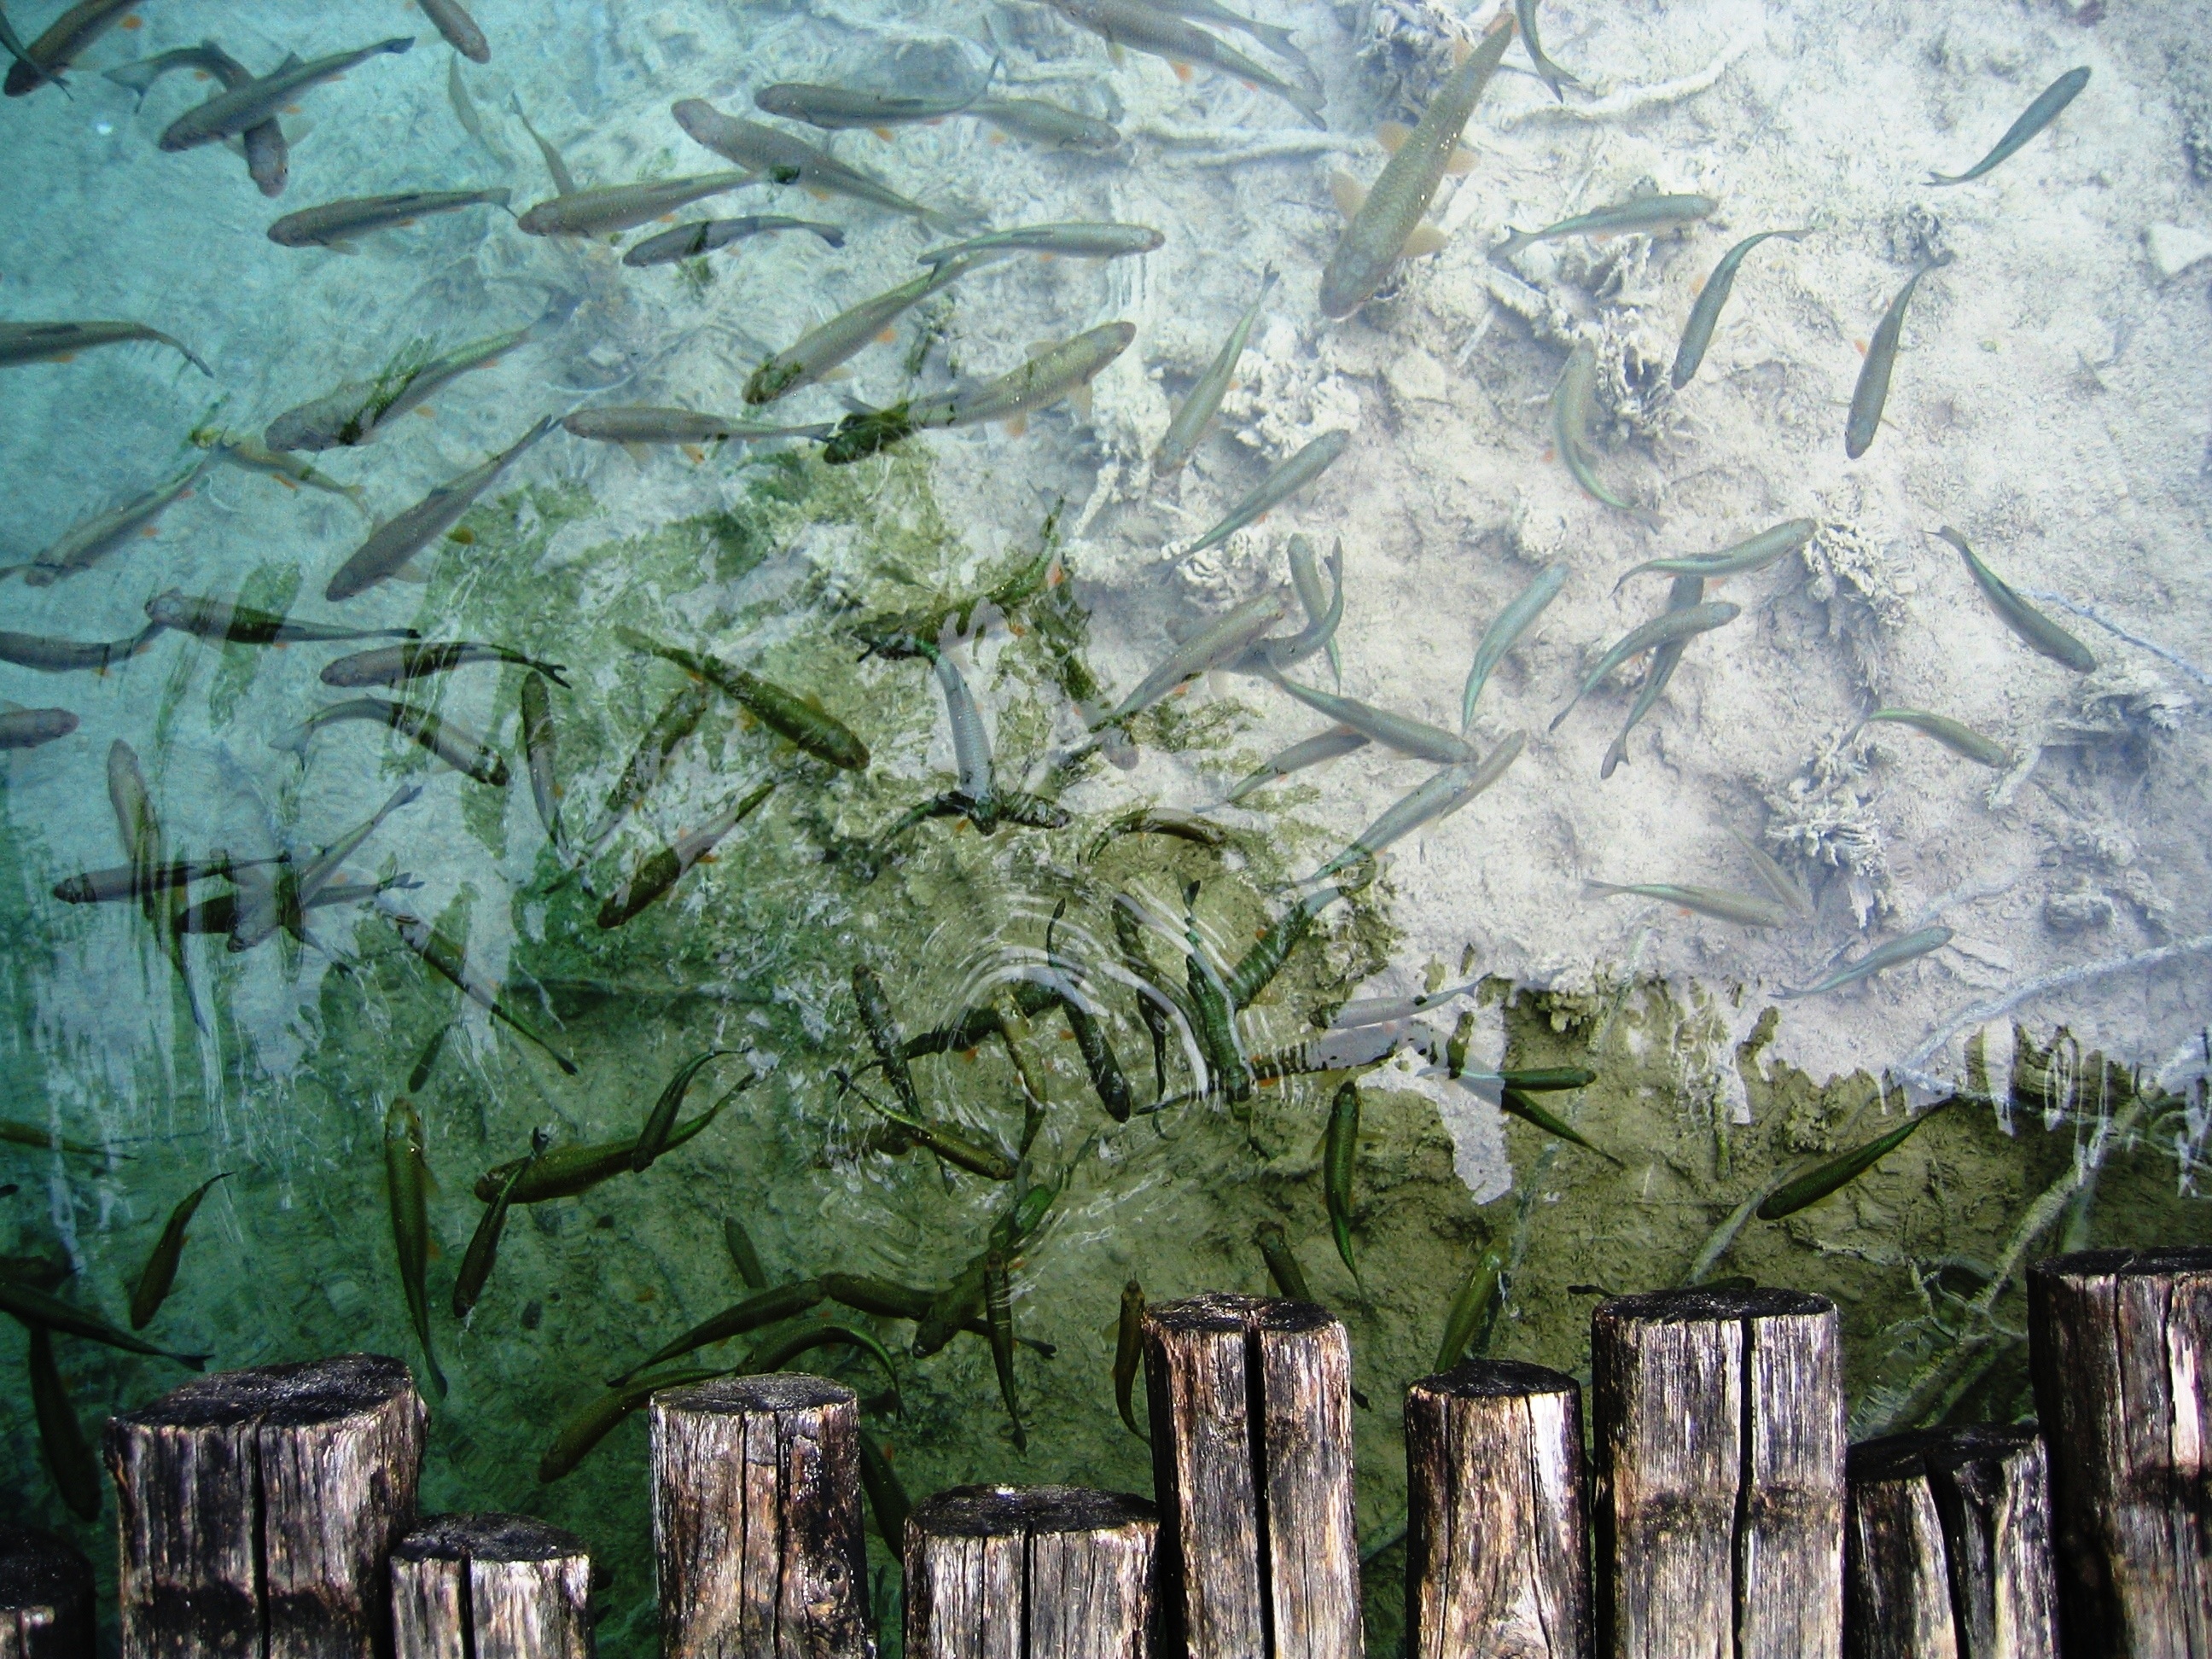
tree, rock, leaf, flower, frost, green, botany, fish, scaffolding, reverberation, mirage